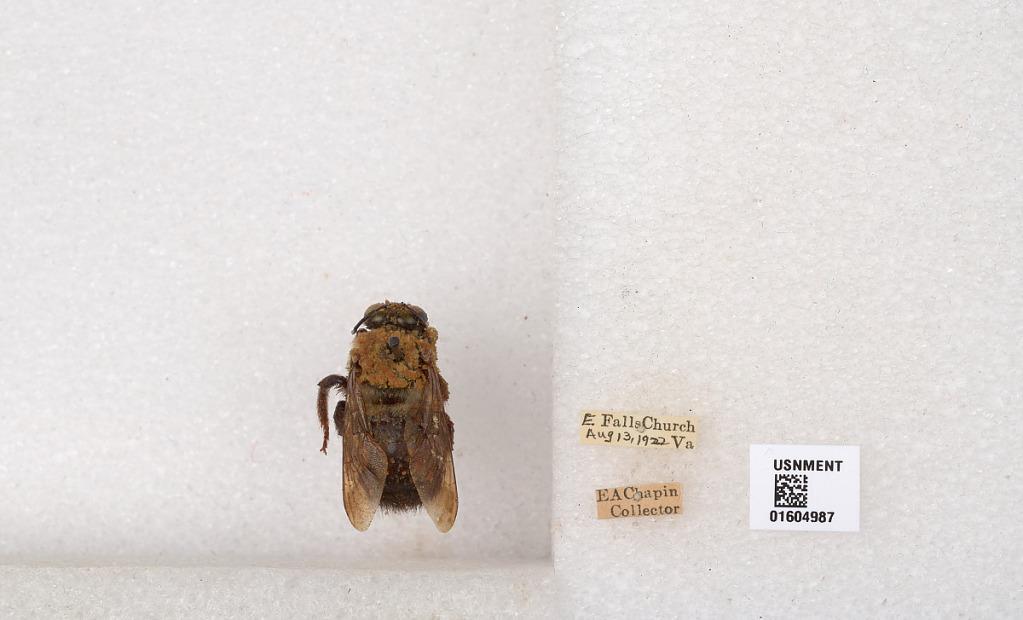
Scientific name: Xylocopa (Xylocopoides) virginica virginica (Linnaeus)
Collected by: E. Chapin
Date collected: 1922-8-13
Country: United States
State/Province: Virginia
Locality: E. Falls Church